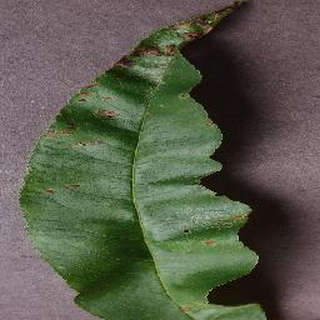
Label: peach_bacterial_spot